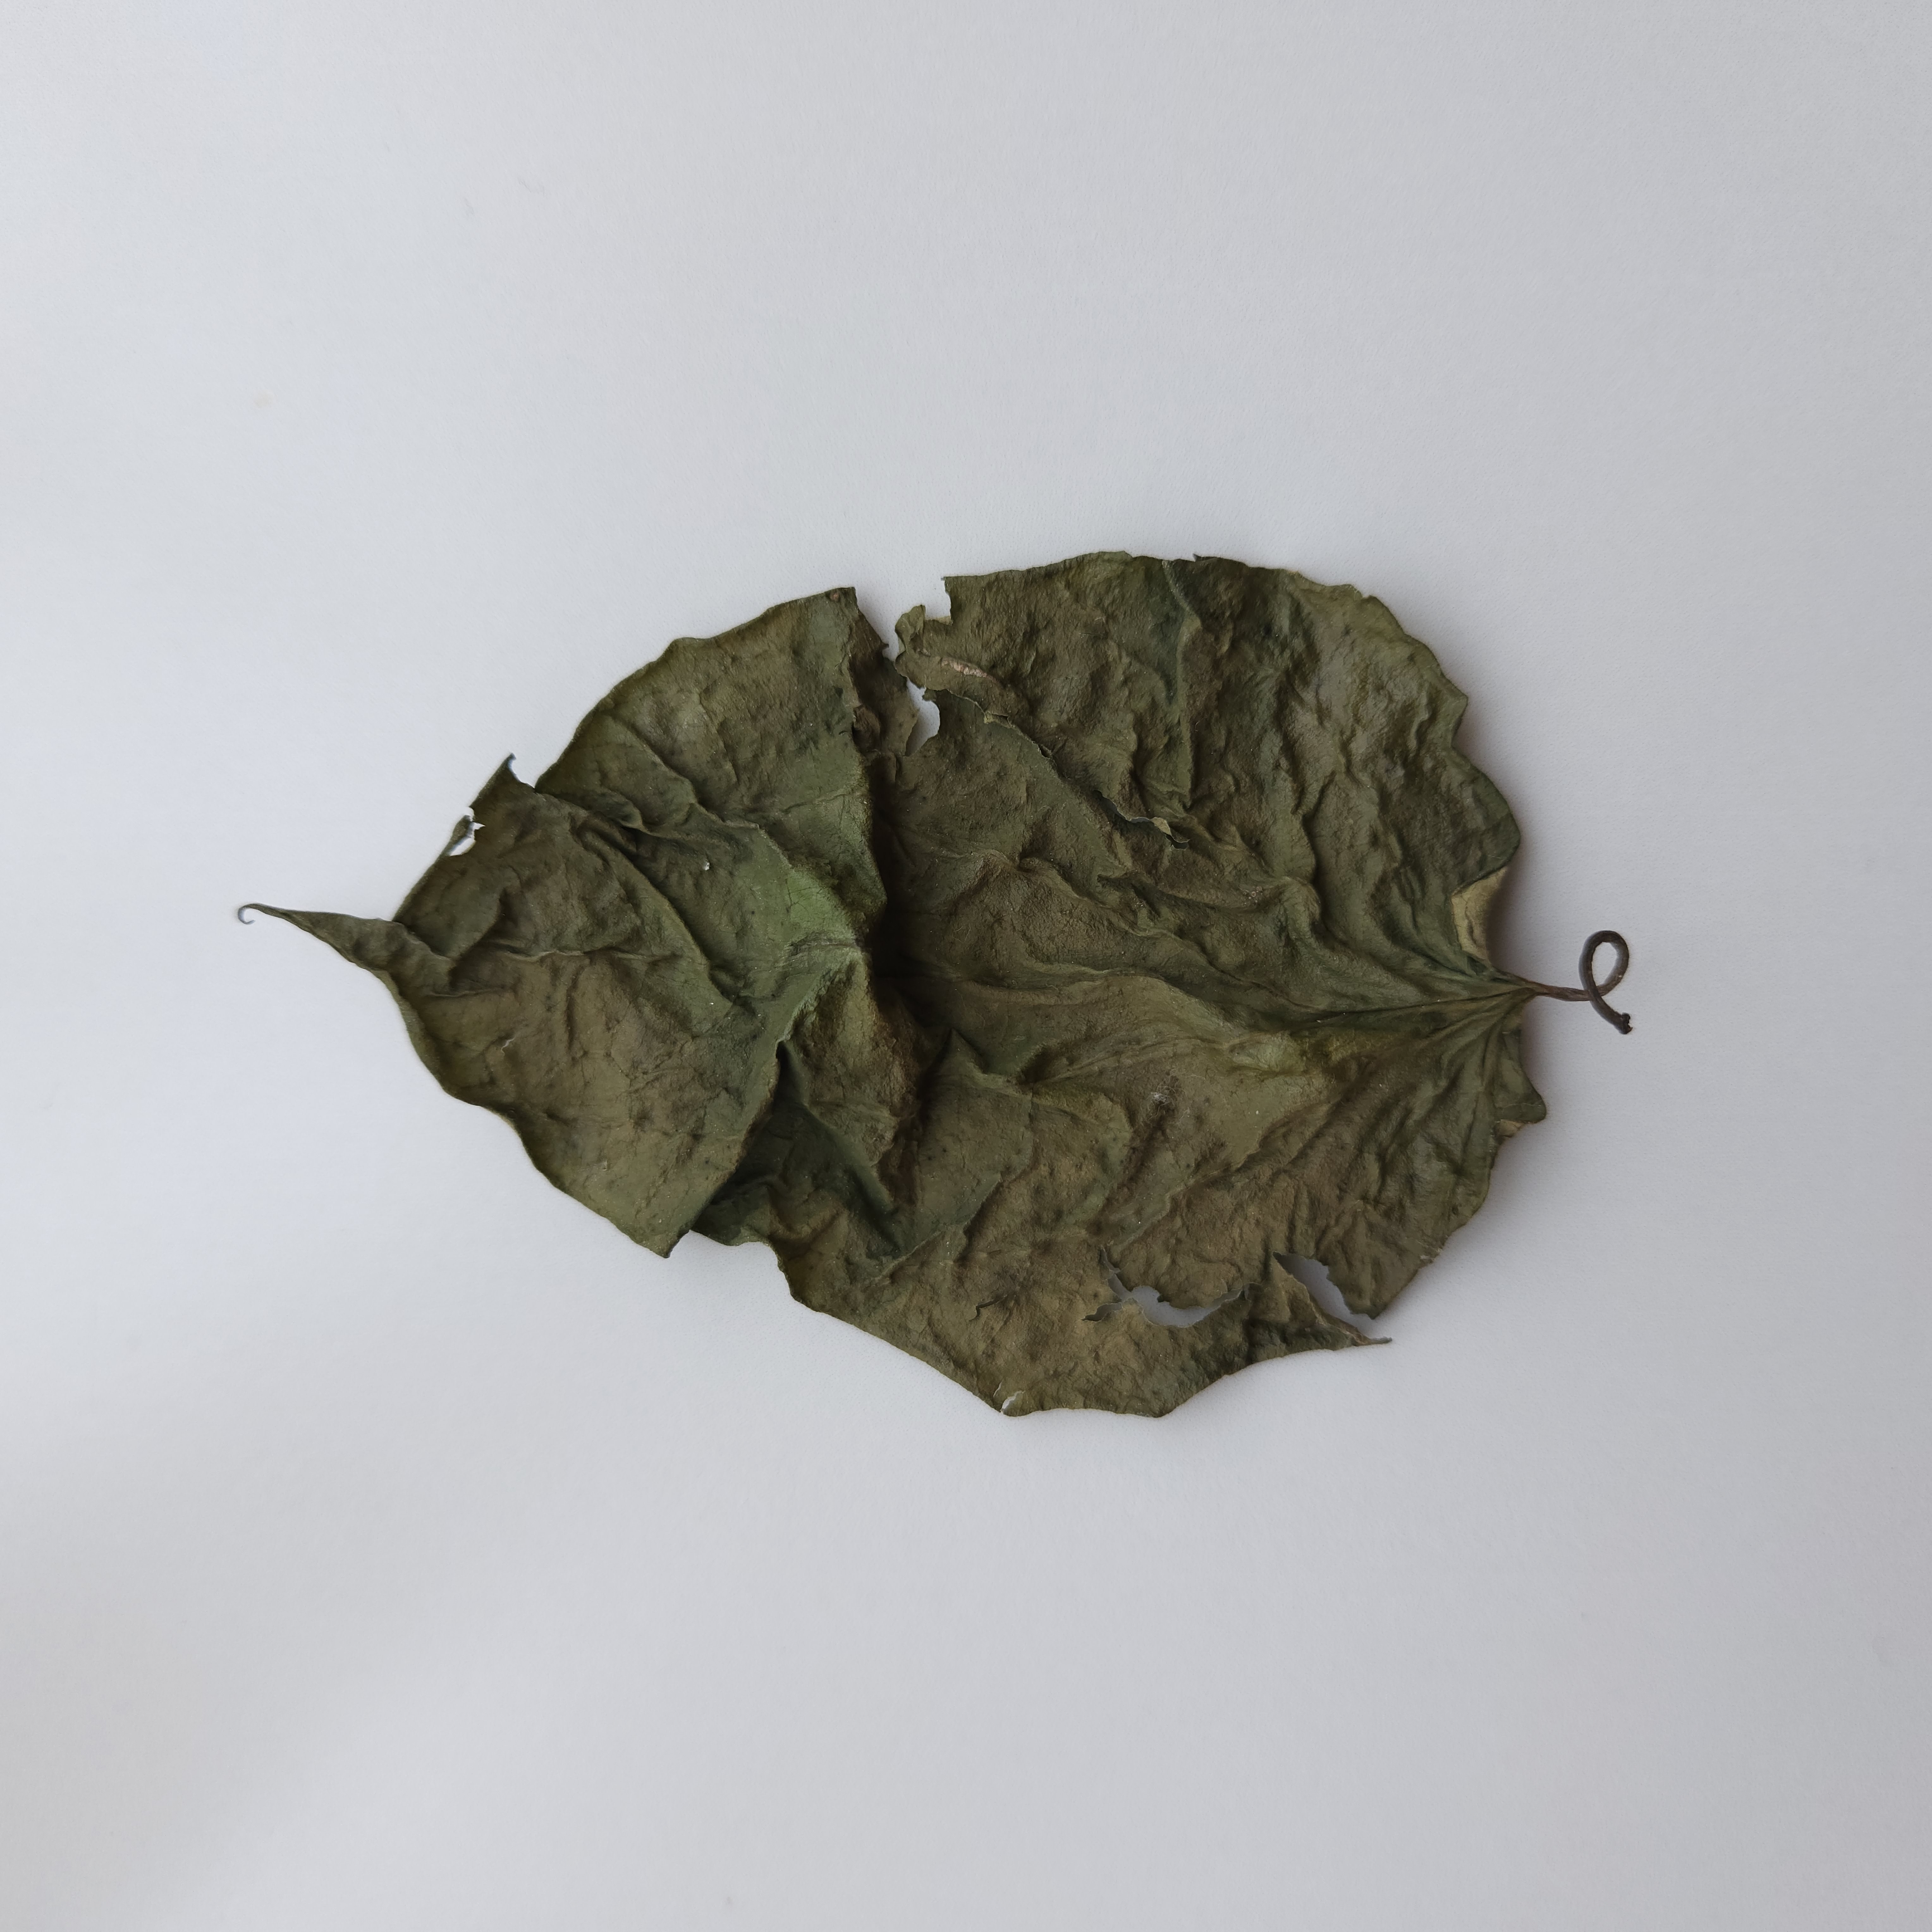
Label: Dried